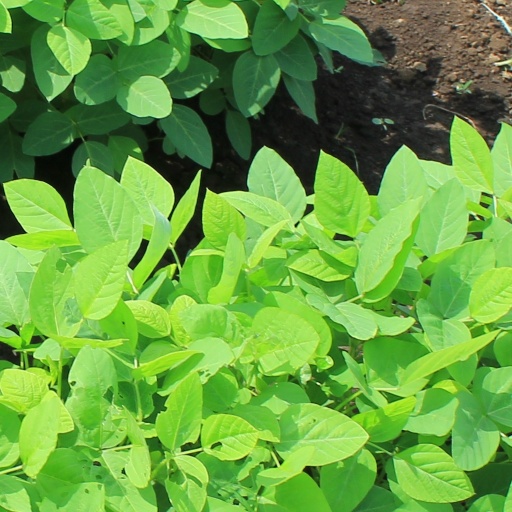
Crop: soybean